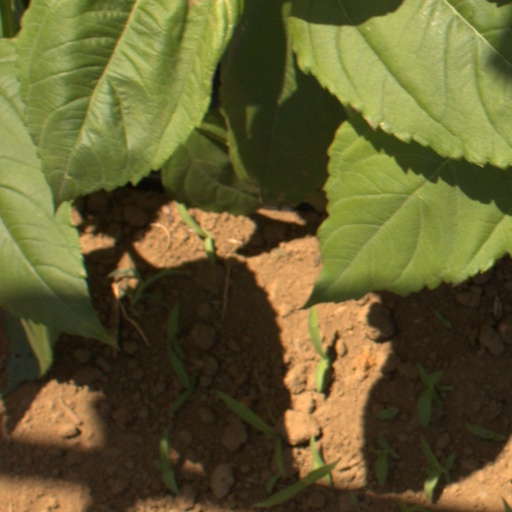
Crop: Jerusalem artichoke